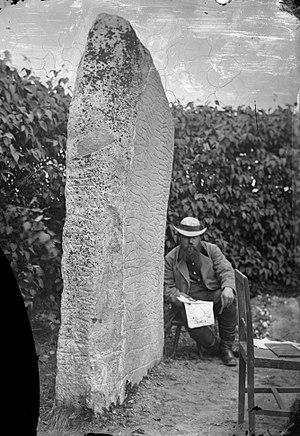
Hans Olof Hildebrand Hildebrand est un archéologue, historien, numismate et archiviste suédois né le 5 avril 1842 à Stockholm et mort le 2 février 1913. C’est le fils de Bror Emil Hildebrand et de Anna Mathilda Ekecrantz. Il épouse Elin Maria Charlotta Martin en 1867.